Destruction of Psara

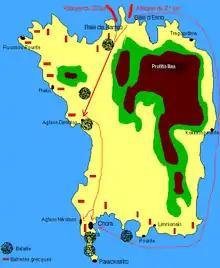
Map of the Ottoman attack on 20 and 21 June 1824. The island measures between 7 and 8 km in its greatest length and width.

On 20 June 1824, the island was invaded by the Ottomans under the command of Kapudan Pasha Koca Hüsrev Mehmed.